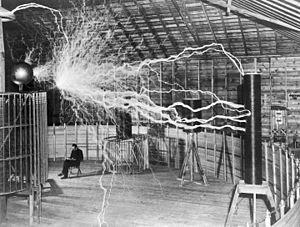
Des éclairs est un roman de Jean Echenoz paru le 23 septembre 2010 aux éditions de Minuit. Il s'agit d'une « fiction sans scrupule biographique » consacrée à l'inventeur Nikola Tesla rebaptisé « Gregor » dans le roman qui conclut une série de trois romans biographiques.